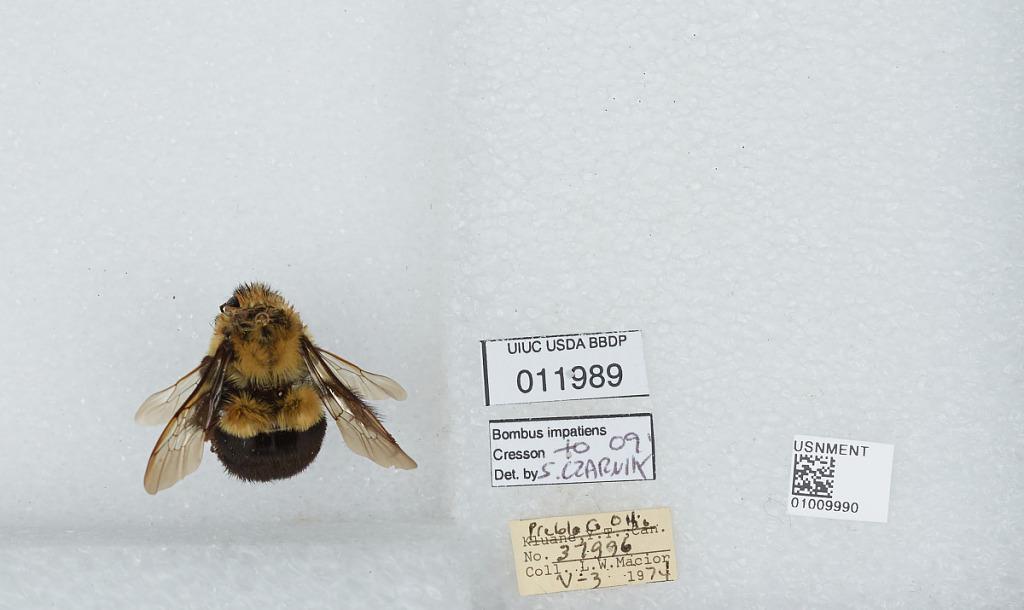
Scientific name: Bombus (Pyrobombus) impatiens Cresson
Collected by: L. Macior
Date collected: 1974-5-3
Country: United States
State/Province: Ohio
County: Preble
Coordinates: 39.7778, -84.6897
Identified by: Czarnik, S.